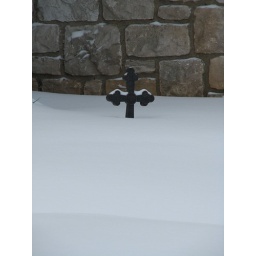
Our cross in the front of the house